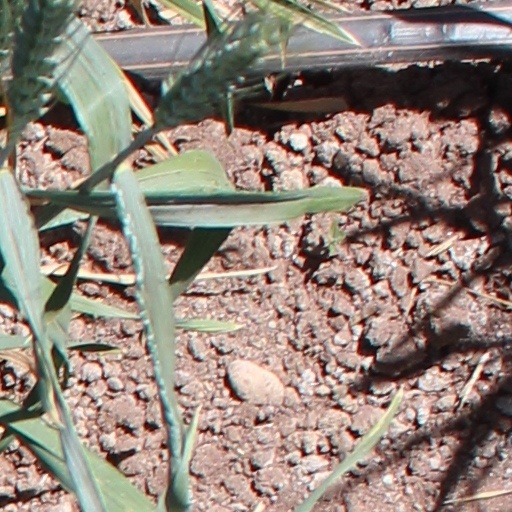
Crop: wheat